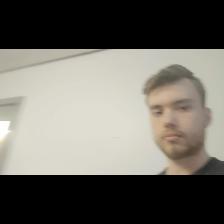
Label: Human